Egghead & Twinkie

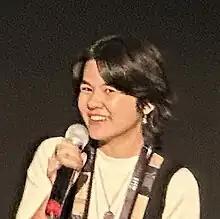
Sarah Kambe Holland at the Seattle International Film Festival in 2023

Egghead & Twinkie is the feature debut of Sarah Kambe Holland. She directed the film and also wrote the screenplay. She previously directed a few short films including "In Bloom" and "Lady Bikers of Kolkata". In 2019, she introduced her proof-of-concept short film "Egghead & Twinkie" which was later expanded into this feature. It was crowdfunded on Indiegogo, raising $1K for production. It claims to be the first feature film to successfully crowdfund on TikTok.